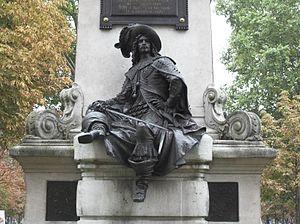
Statue du d'Artagnan d'Alexandre Dumas par Gustave Doré. Bronze, 1883. Place du Général-Catroux, Paris XVIIe arrondissement, France. Magyar: Id. Alexandre Dumas és d’Artagnan szobra, alkotó Gustave Doré, bronz, 1883, Place du Général Catroux, Párizs, 17. kerület, Franciaország
Le mousquetaire est un militaire armé d'un mousquet. Des corps d'armée de ce type ont existé dans plusieurs pays, mais le plus célèbre a été formé par les mousquetaires français, qui ont existé principalement aux XVIIᵉ et XVIIIᵉ siècles. Dans les arts, les mousquetaires ont été rendus célèbres au XIXᵉ siècle par plusieurs œuvres littéraires, dont le roman Les Trois Mousquetaires d'Alexandre Dumas et la pièce de théâtre Cyrano de Bergerac d'Edmond Rostand, qui s'inspirent librement des vies respectives de l'homme de guerre D'Artagnan et de l'écrivain libertin Savinien de Cyrano de Bergerac. Ces œuvres ont elles-mêmes alimenté le genre du roman de cape et d'épée, à son tour décliné sur d'autres supports.
Charles de Batz de Castelmore, dit d'Artagnan est un homme de guerre français né entre 1611 et 1615 au château de Castelmore, près de Lupiac, en Gascogne et mort à Maastricht ou à Mouland durant le siège de Maastricht le 25 juin 1673, pendant la guerre de Hollande.
Paul Gustave Louis Christophe Doré dit Gustave Doré, né le 6 janvier 1832 à Strasbourg et mort le 23 janvier 1883 à Paris dans son hôtel de la rue Saint-Dominique, est un peintre, sculpteur, illustrateur et caricaturiste français.